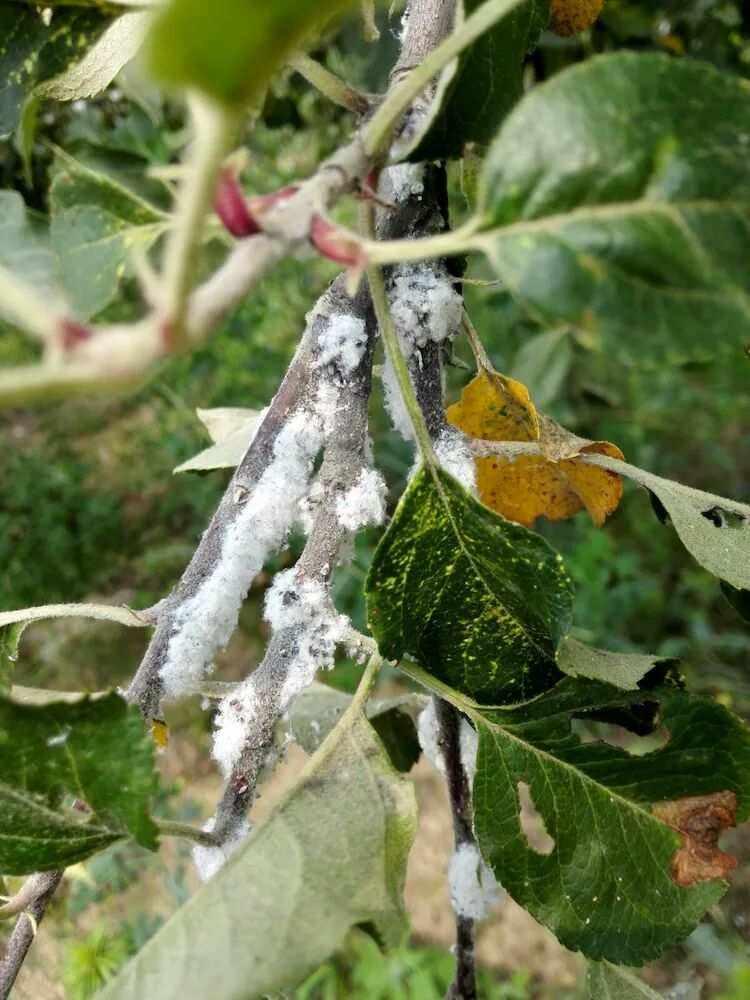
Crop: cherry
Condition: powdery_mildew